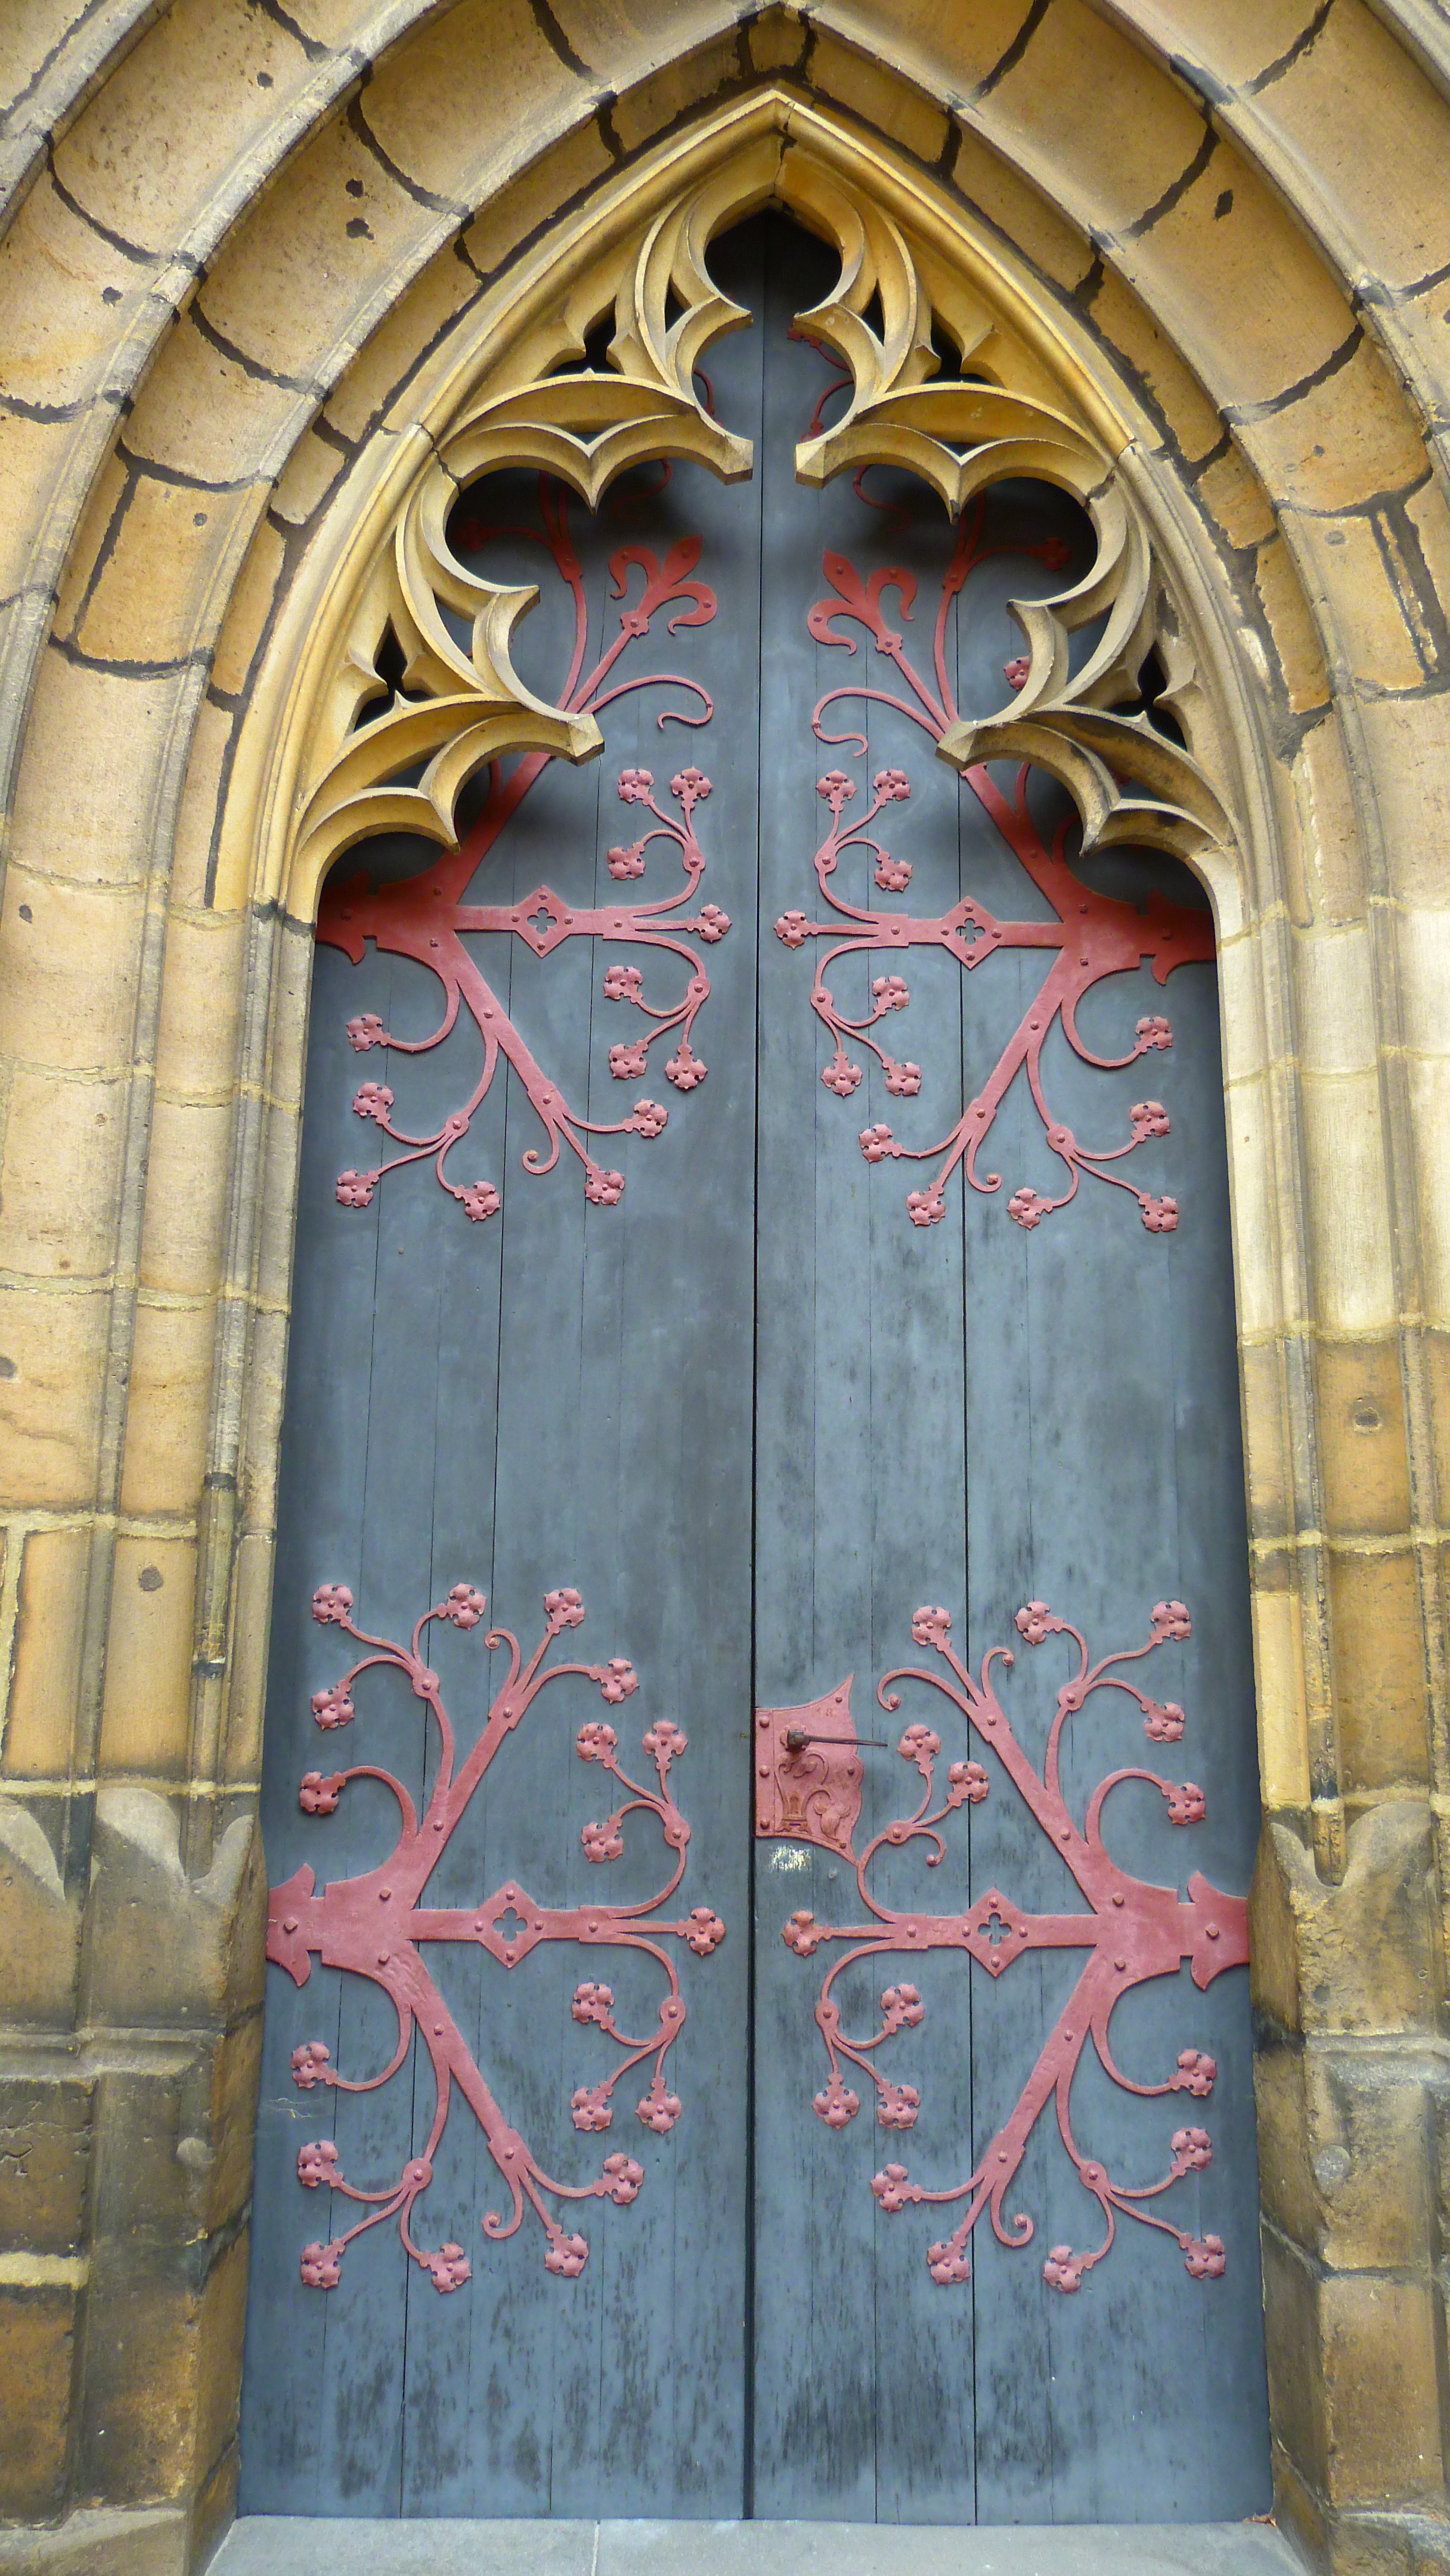
architecture, facade, church, door, place of worship, ornament, close up, art, temple, closed, input, middle ages, portal, ancient history